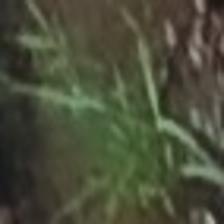
Label: clustered